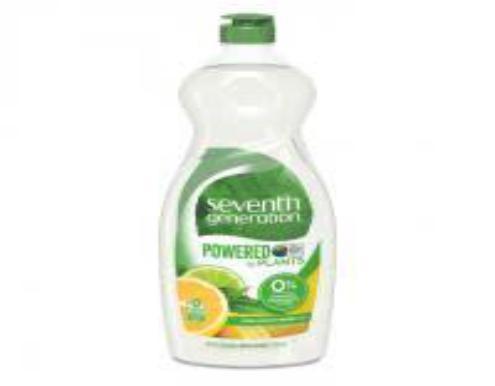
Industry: Necessities